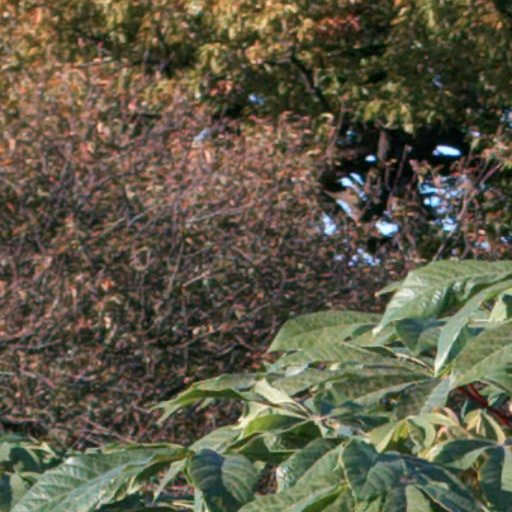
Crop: cassava